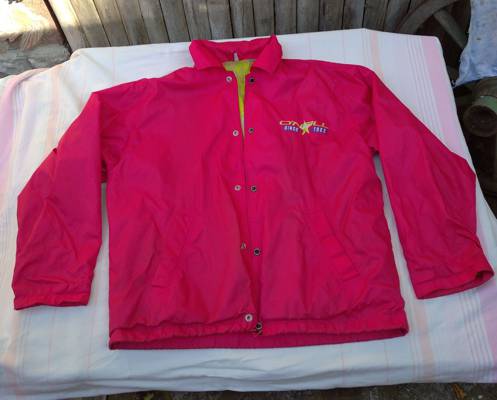
Waste category: clothes